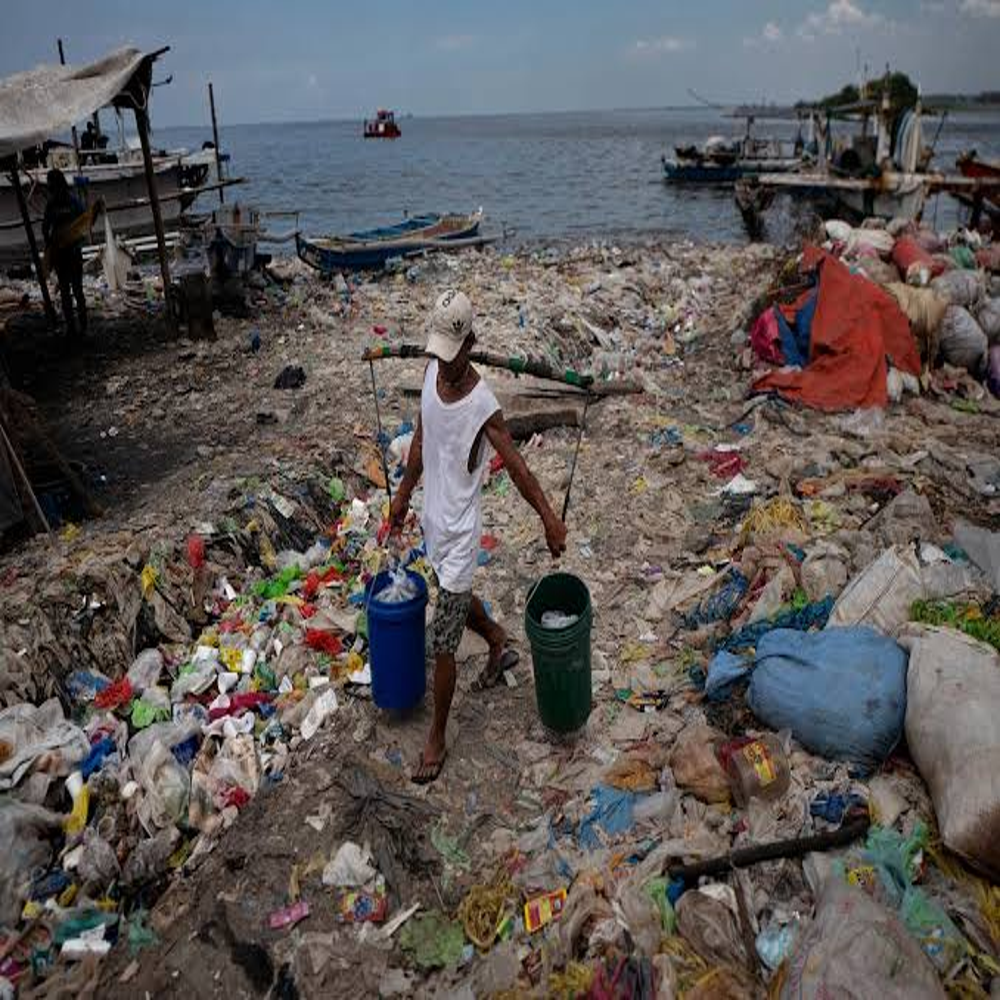
Body of water present: yes
Land polluted: yes
Water polluted: no
Pollution percentage: 55%